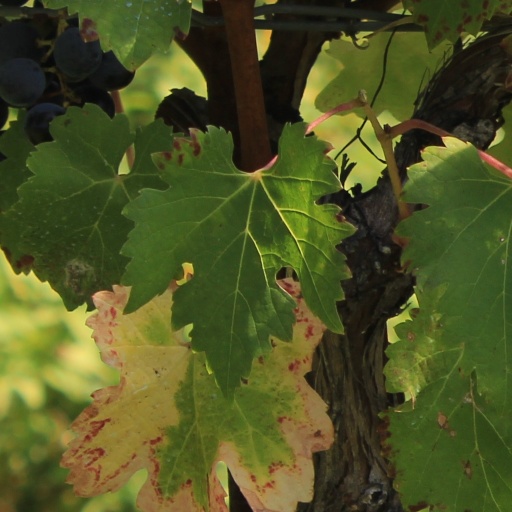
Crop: grape